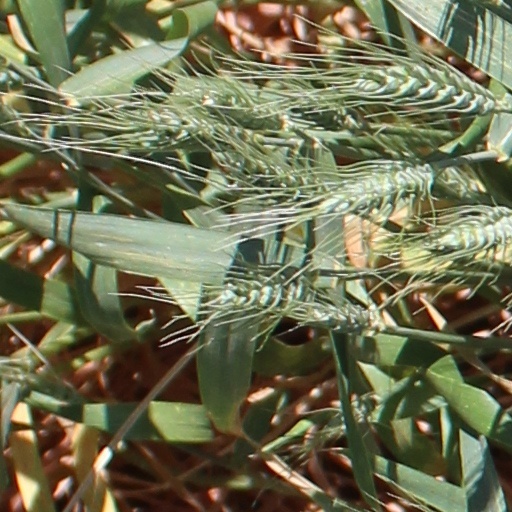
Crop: wheat